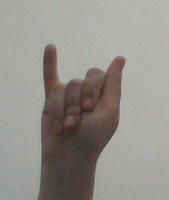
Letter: meem